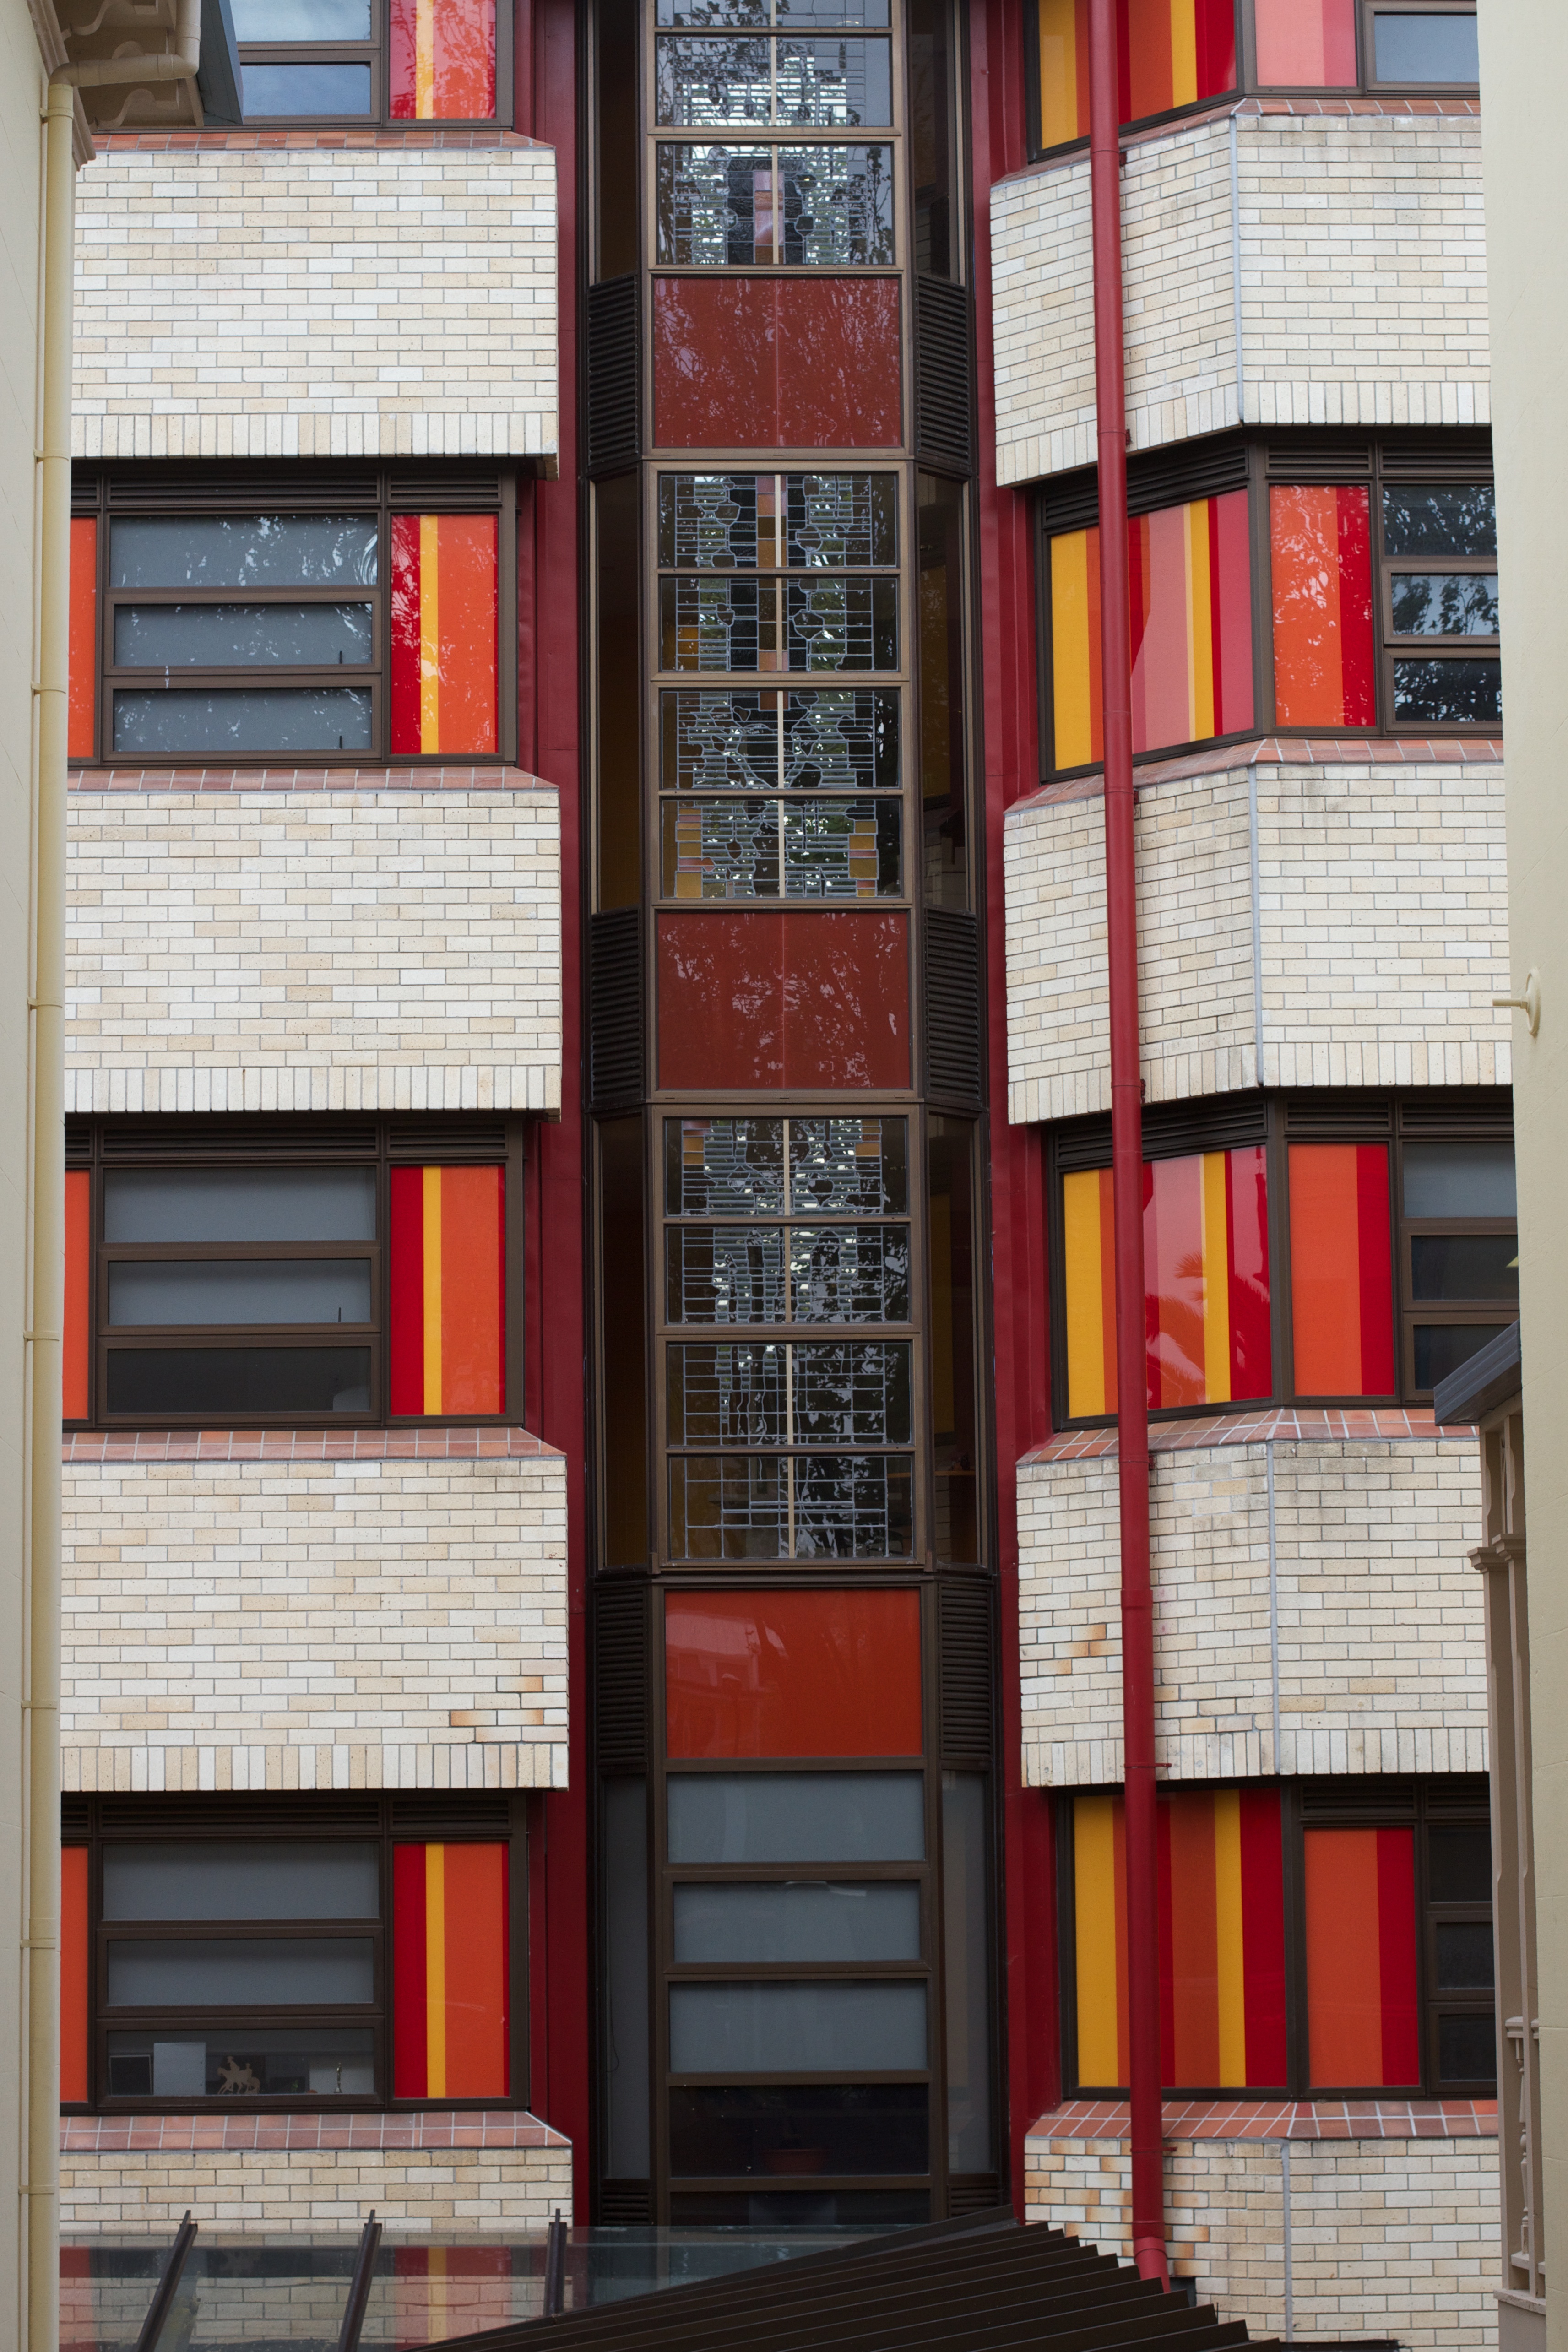
wood, window, wall, red, color, facade, furniture, interior design, art, design, flooring, window covering